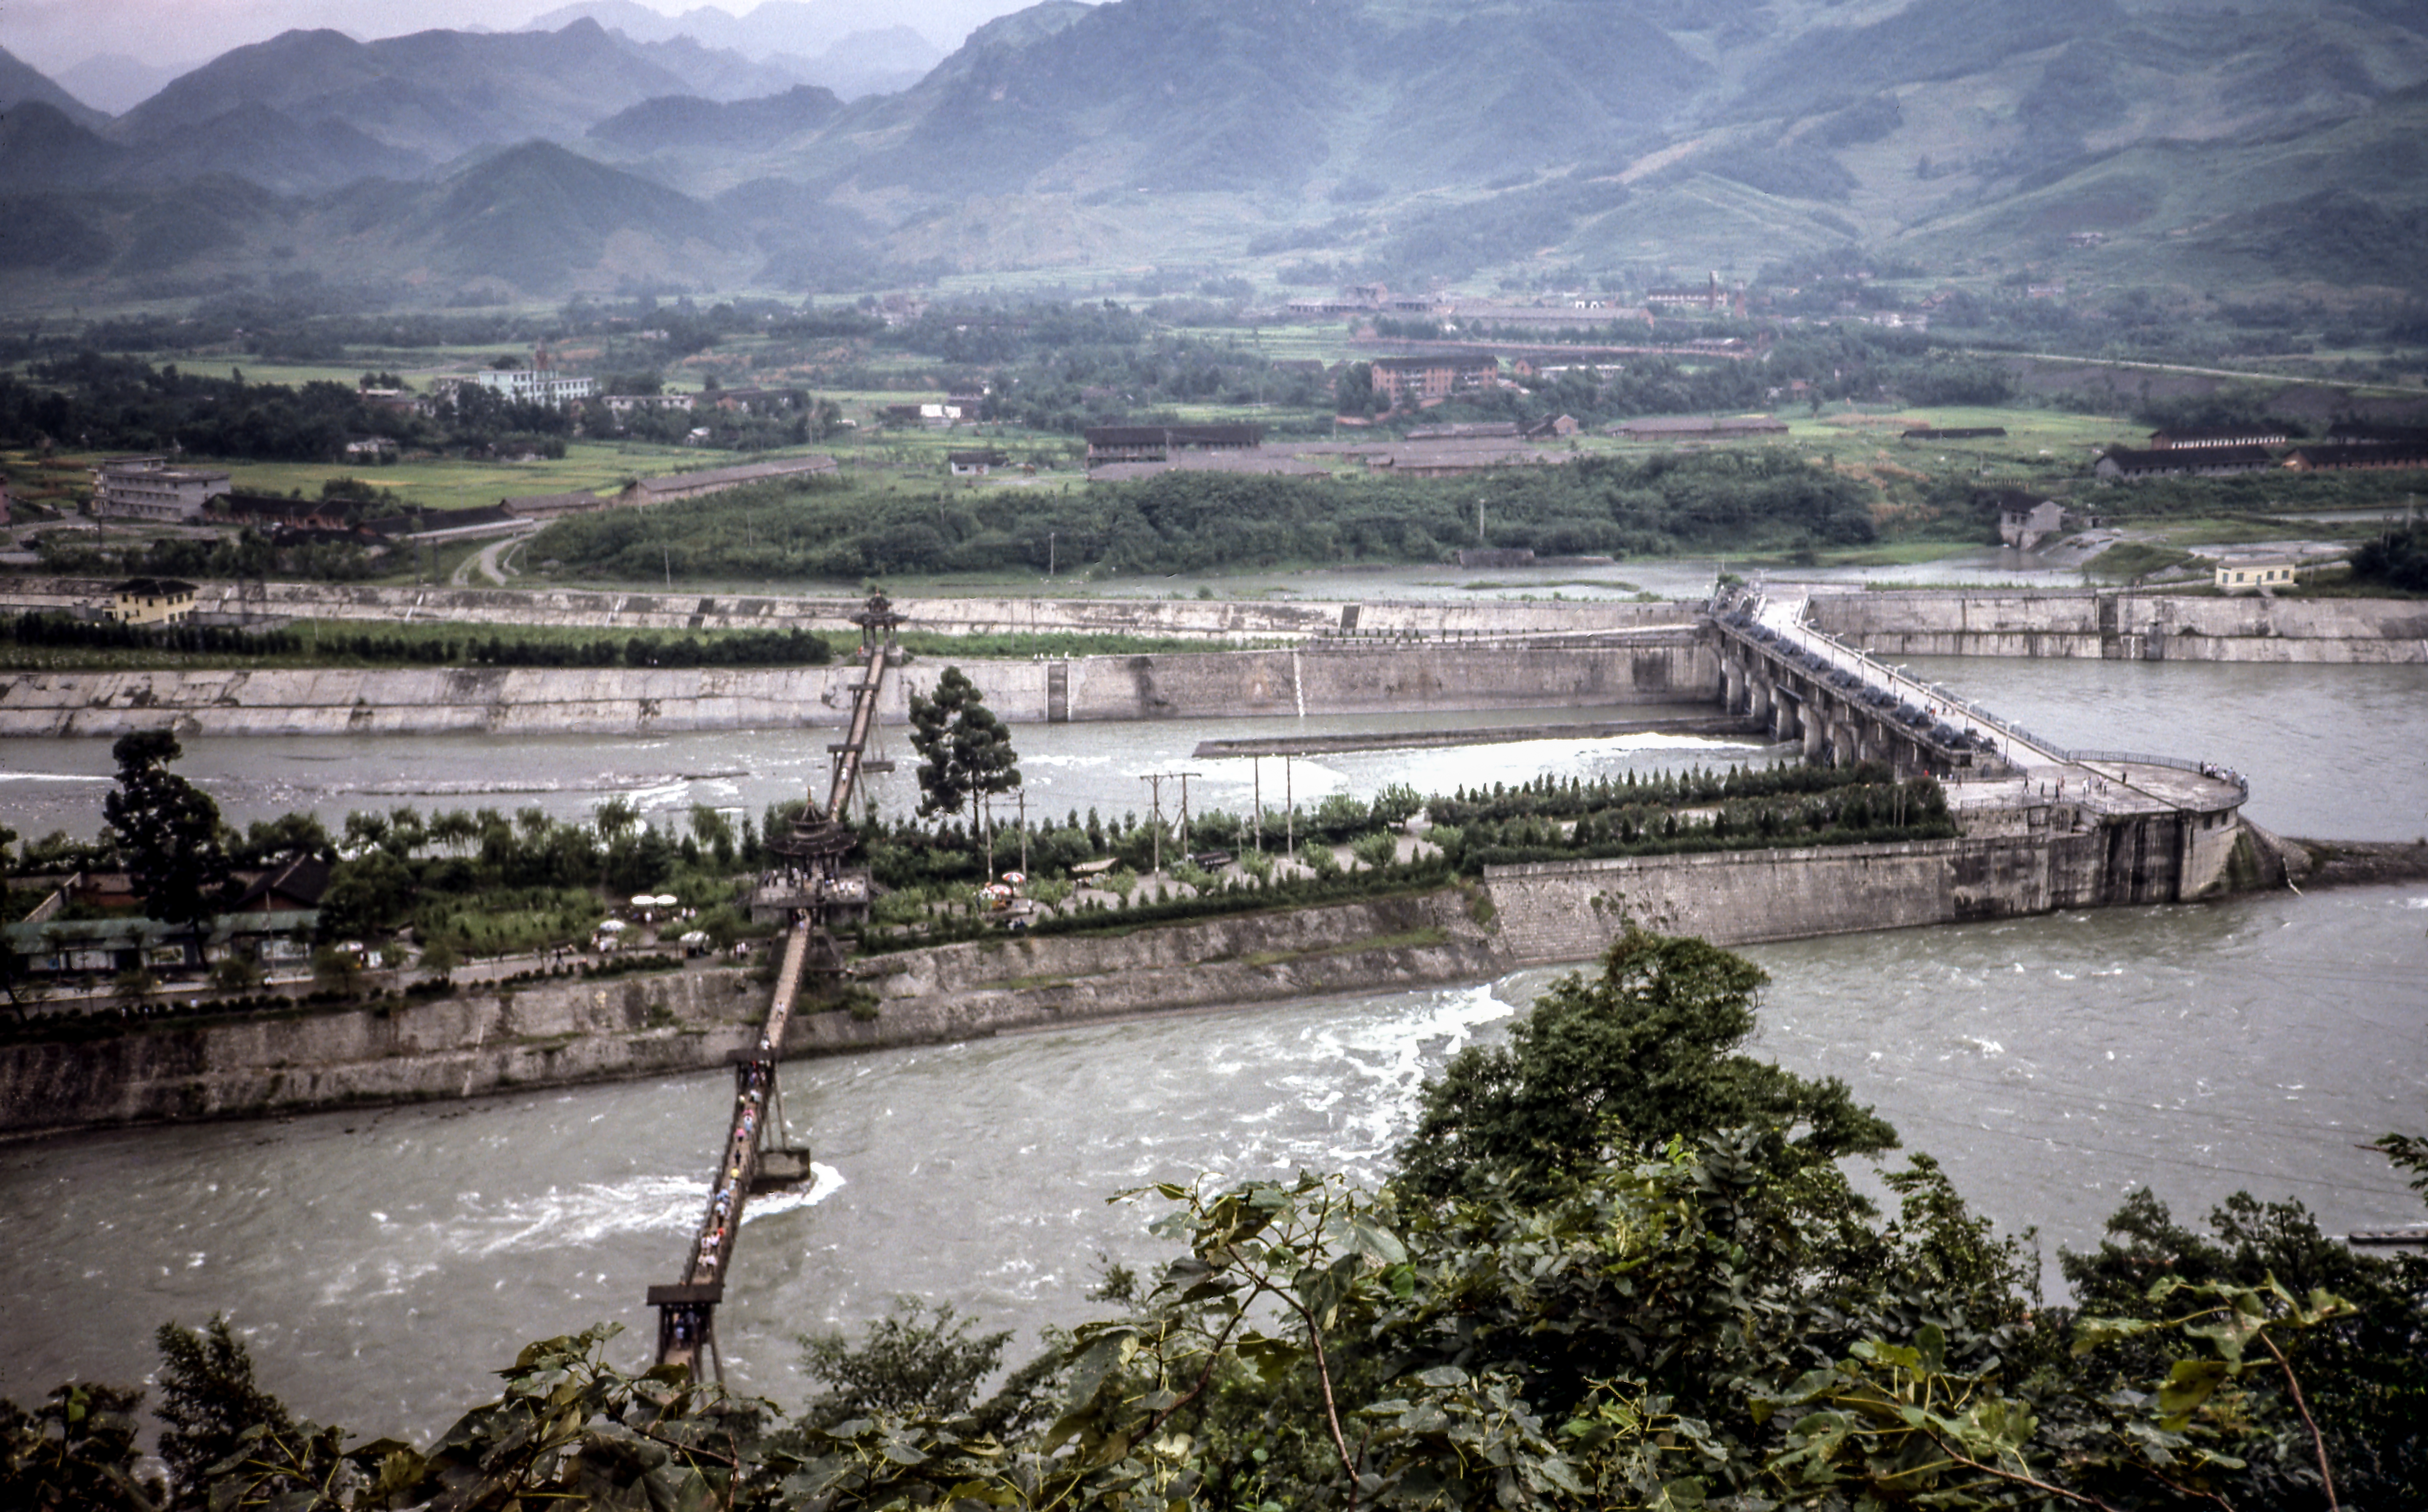
bridge, river, dam, reservoir, waterway, aerial photography, atmospheric phenomenon, nonbuilding structure